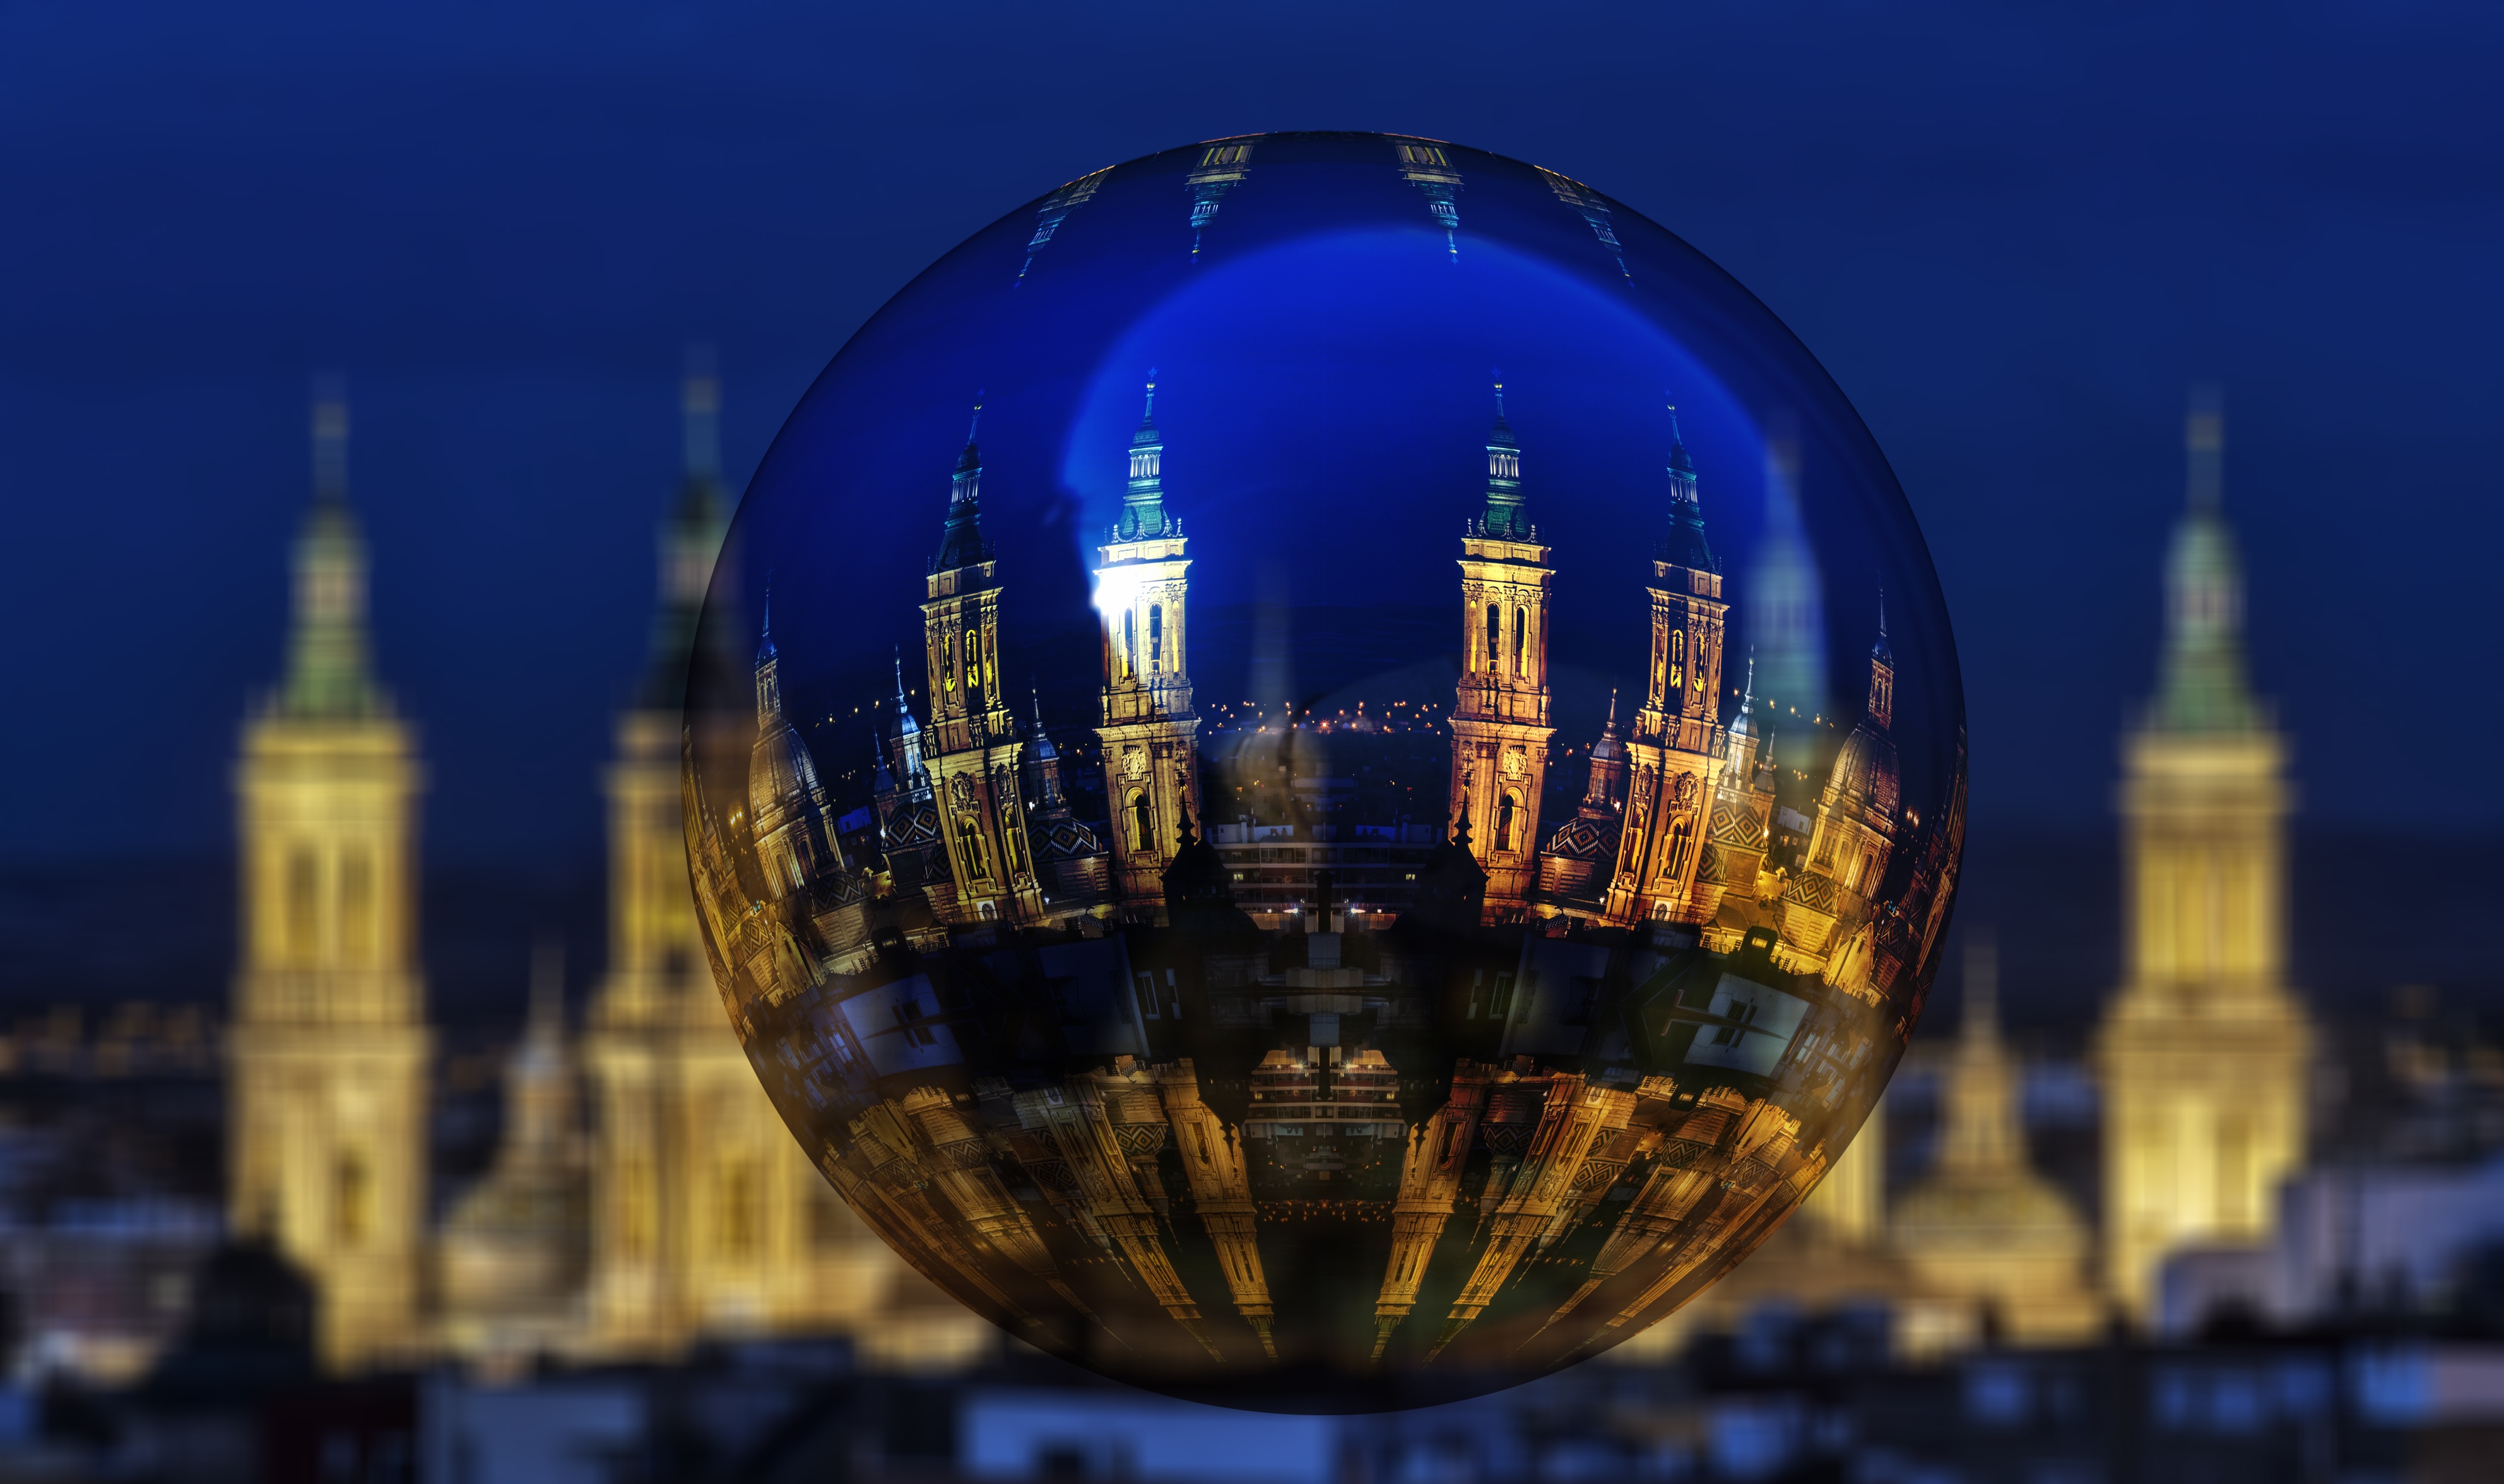
sky, skyline, night, building, city, skyscraper, cityscape, evening, reflection, pillar, landmark, blue, church, cathedral, yellow, place of worship, world, theatre, spain, temple, mosque, zaragoza, virgin, basilica, dome, metropolis